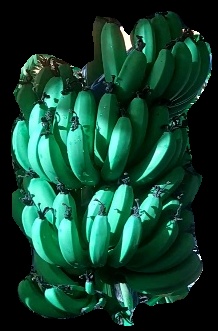
Variety: pachbale
Grade: grade1